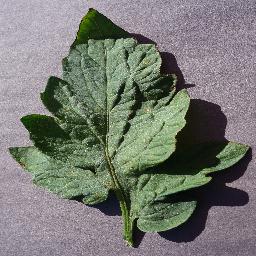
Label: Tomato___Target_Spot